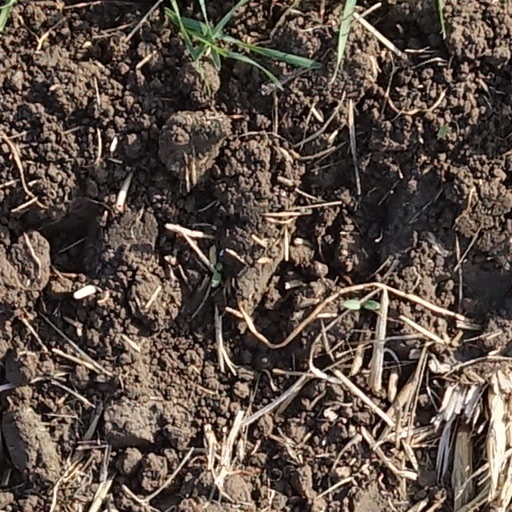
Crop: wheat